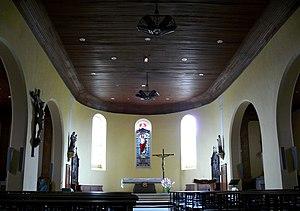
Villeneuve-sur-Lot - Eglise Saint-Sernin d'Eysses
L'église Saint-Sernin d'Eysses est une église catholique de Villeneuve-sur-Lot située à Eysses, près du site antique d'Eysses. Elle est dédiée à saint Sernin et dépend de la paroisse Saint-Joseph de Villeneuve du diocèse d'Agen.